The Suicide Bomber Game

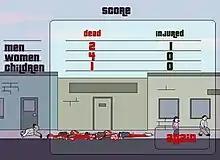
A screenshot showing a score of kills and injuries

The Suicide Bomber Game (formerly known as Kaboom!, or Kaboom: The Suicide Bombing Game) is a Flash browser game that was released on 17 April 2002 on Newgrounds and developed by fabulous999. The game focuses on carrying out a suicide bombing for the purpose of killing civilians, and led to significant controversy.